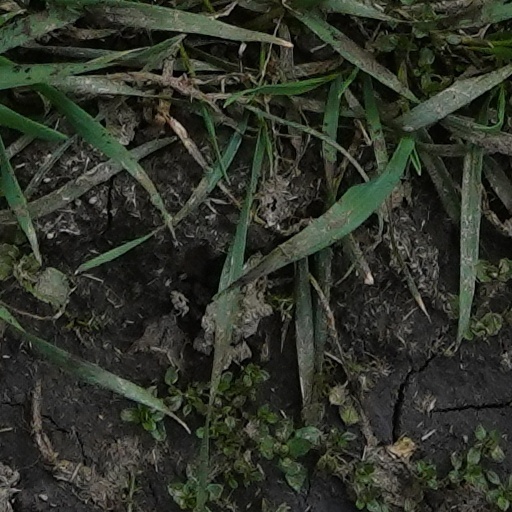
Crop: wheat